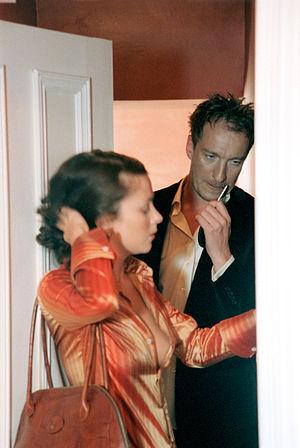
Anna Louise Friel est une actrice britannique née le 12 juillet 1976 à Rochdale.
L'Ami commun, quatorzième et dernier roman achevé de Charles Dickens, a été publié par Chapman & Hall en vingt épisodes de feuilleton — comptant pour dix-neuf — en 1864 et 1865, avec des illustrations de Marcus Stone, puis en deux volumes en février et novembre 1865, enfin en un seul la même année. Situé dans le présent, il offre une description panoramique de la société anglaise, la troisième après La Maison d'Âpre-Vent et La Petite Dorrit. En cela, il se rapproche beaucoup plus de ces deux romans que de ses prédécesseurs immédiats, Le Conte de deux cités et Les Grandes Espérances.